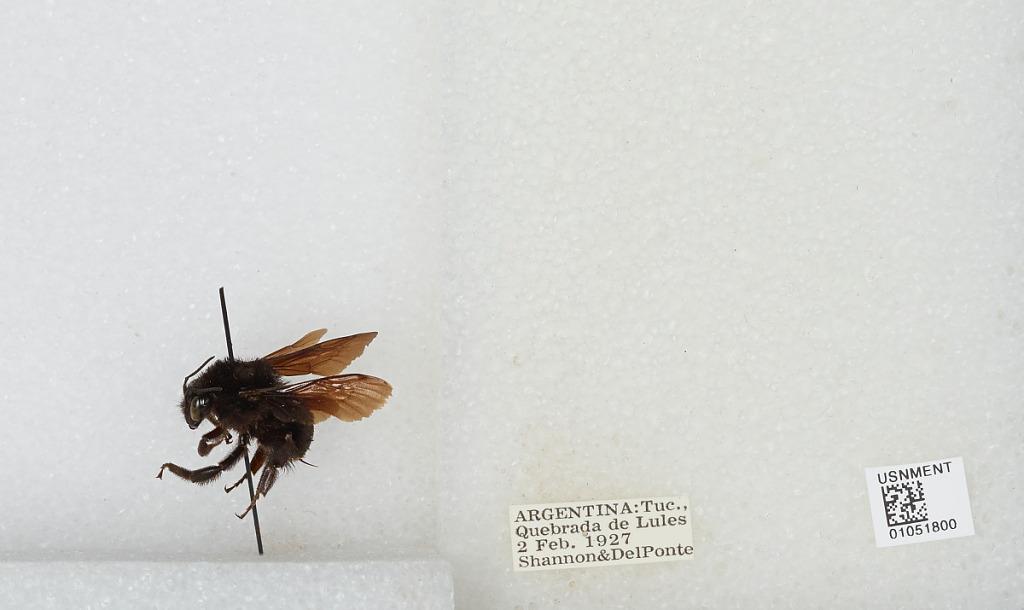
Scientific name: Bombus sp.
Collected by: Shannon & DelPonte
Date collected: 1927-2-2
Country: Argentina
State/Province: Tucuman
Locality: Quebrada de Lules
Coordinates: -26.8833, -65.4167